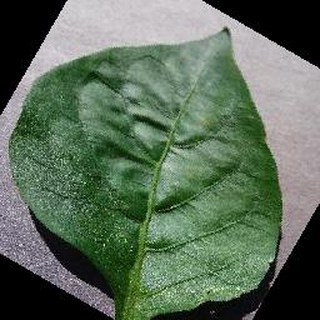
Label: healthy_bell_pepper